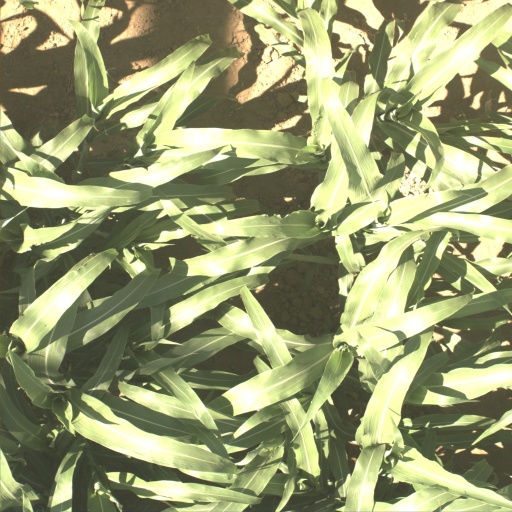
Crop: sorghum